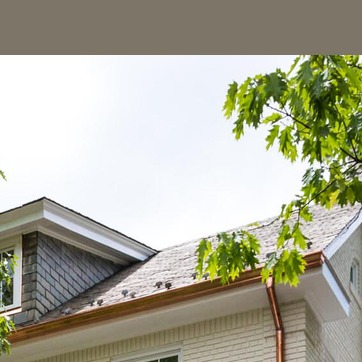
Material: sky